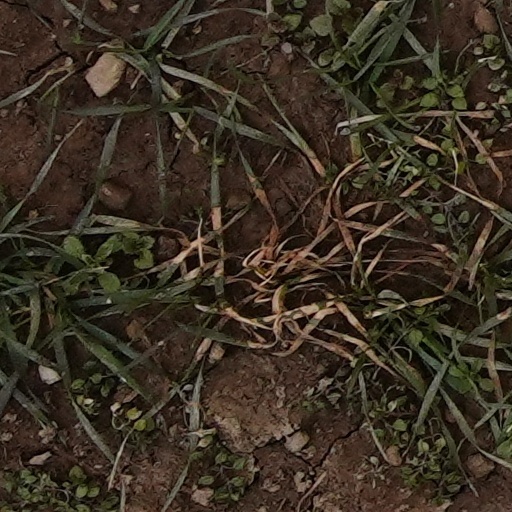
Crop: wheat